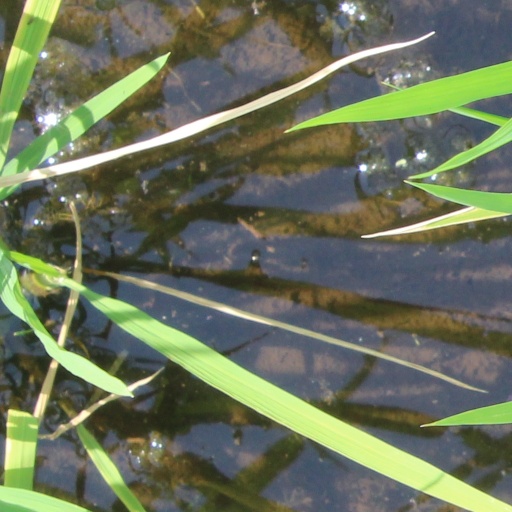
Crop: rice